Aldrington railway station

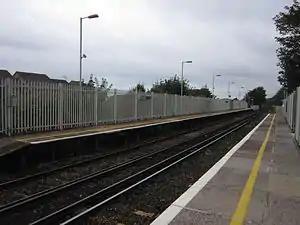
Westward view from the eastbound platform at Aldrington

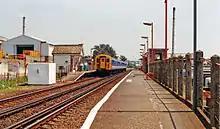
View eastward, towards Hove and Brighton

Aldrington railway station, sometimes known by its former names of Aldrington Halt and Dyke Junction, is a railway station that serves the area of Aldrington in Brighton and Hove, in East Sussex, England. The station is from Brighton on the West Coastway Line.